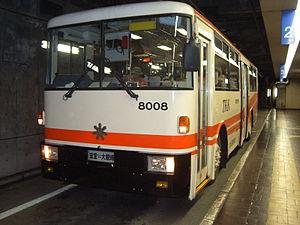
Le trolleybus du tunnel de Tateyama est une ligne de trolleybus entièrement souterraine, circulant à Tateyama dans la Préfecture de Toyama au Japon.